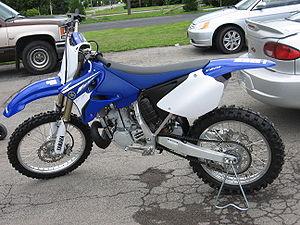
L'YZ est une motocyclette du constructeur japonais Yamaha. Elle fait partie de la gamme cross et n'est pas homologuée pour circuler sur route ouverte. La version "homologuée" route est la wrz ou yz-e
La Yamaha YZ250 est une moto spécialement conçue pour les courses hors route et de motocross, de la marque Yamaha.